Stella Wolfe Murray

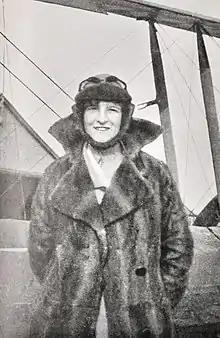
in 1920

Stella Wolfe Murray (7 October 1886 – August 1935) was a British journalist and writer. In 1924 she became the first woman Lobby correspondent.